Gondreville, Loiret

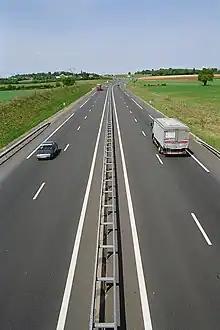
A77 autoroute. Gondreville is located to the west of this highway if travelling north.

The A77 autoroute passes from north–south to the east of the village of Gondrevillage and the A19 autoroute passes from west–east to the north. The A77 joins the A6 autoroute (European route E15) near Lepuy (commune of Chaintreaux) and connects the village to Paris in the north.